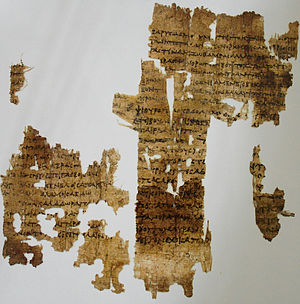
Sapfo / Digtning
Papyrus med et nyopdaget Sappho-digt (Altes Museum, Berlin)
Sapfo eller Sappho er oldtidens mest kendte kvindelige digter og en af de ni kanoniske græske lyrikere. Hun levede på øen Lesbos og digtede på den æoliske dialekt. En del af hendes digte handler om kærlighed til kvinder, og Sapfos digtning på øen Lesbos har derfor lagt navn til den lesbiske kærlighed.